No free lunch in search and optimization

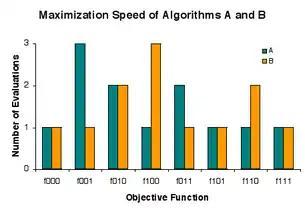
The problem is to rapidly find a solution among candidates a, b, and c that is as good as any other, where goodness is either 0 or 1. There are eight instances ("lunch plates") f"xyz" of the problem, where "x," "y," and "z" indicate the goodness of a, b, and c, respectively. Procedure ("restaurant") A evaluates candidates in the order a, b, c, and B evaluates candidates in reverse that order, but each "charges" 1 evaluation in 5 cases, 2 evaluations in 2 cases, and 3 evaluations in 1 case.

In computational complexity and optimization the no free lunch theorem is a result that states that for certain types of mathematical problems, the computational cost of finding a solution, averaged over all problems in the class, is the same for any solution method. The name alludes to the saying "no such thing as a free lunch", that is, no method offers a "short cut". This is under the assumption that the search space is a probability density function. It does not apply to the case where the search space has underlying structure (e.g., is a differentiable function) that can be exploited more efficiently (e.g., Newton's method in optimization) than random search or even has closed-form solutions (e.g., the extrema of a quadratic polynomial) that can be determined without search at all. For such probabilistic assumptions, the outputs of all procedures solving a particular type of problem are statistically identical. A colourful way of describing such a circumstance, introduced by David Wolpert and William G. Macready in connection with the problems of search and optimization,